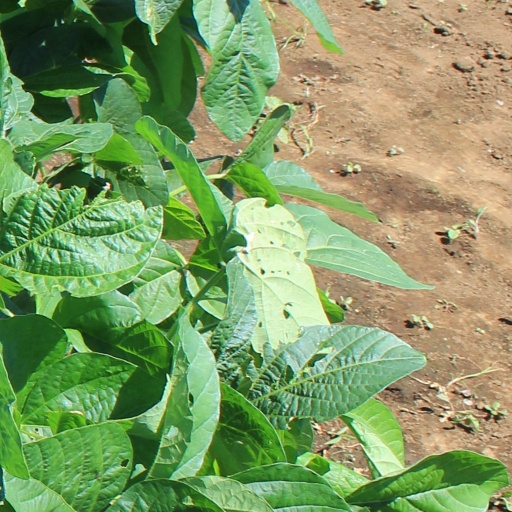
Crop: soybean